List of terrorist incidents in New York City

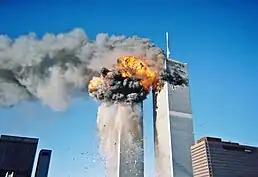
United Airlines Flight 175 impacts the South Tower of the World Trade Center, during the September 11 attacks.

New York City, the largest and most populous city in the United States, has been the target of numerous acts of terrorism throughout the 20th and 21st centuries. The city, in particular, was one of the targets of the September 11 attacks, the single deadliest terrorist attack in history, which saw the destruction of the World Trade Center and the loss of 2,753 lives. The most recent fatal terrorist incident was a vehicle-ramming attack in Lower Manhattan, which killed eight people and injured eleven on October 31, 2017.